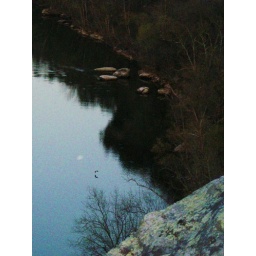
A fish in the river